Crystal Palace F.C.

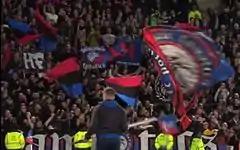
The Holmesdale Fanatics passionate home support.

Crystal Palace have a fan base predominantly from the local area which draws on South London, Kent, and Surrey. Their original home at the Crystal Palace was on the boundary with Kent, while Selhurst Park was located within the borders of Surrey, until the London Government Act 1963 saw Greater London encompass Croydon. The club's passionate support at home games emanates from the Holmesdale Road Stand, in which the ultras group, also known as the Holmesdale Fanatics have been based since 2005.